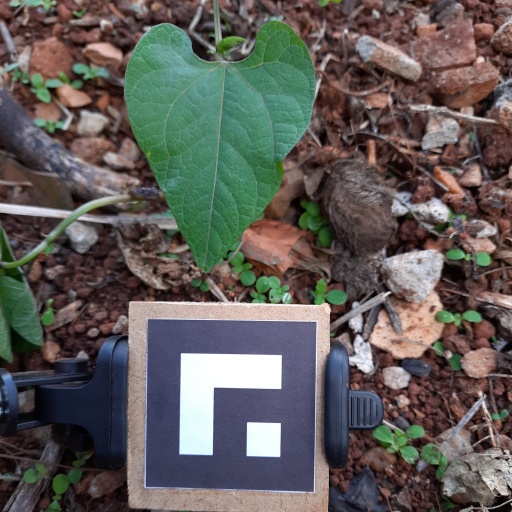
Observations: wavy surface, no eating holes, under shade